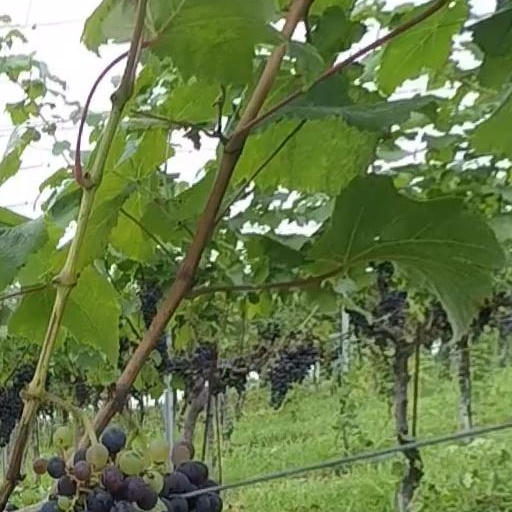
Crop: grape